Force (2011 film)

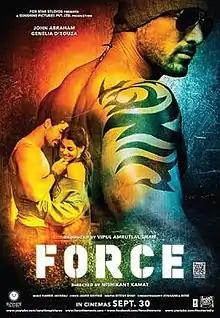
Theatrical release poster

Force is a 2011 Indian Hindi-language action thriller film directed by Nishikant Kamat, written by Ritesh Shah and produced by Vipul Amrutlal Shah. It is a remake of 2003 Tamil film "Kaakha Kaakha" (2003). The film stars John Abraham, alongside Vidyut Jammwal and Genelia D'Souza, Raj Babbar, Mukesh Rishi, Mohnish Bahl and Kamlesh Sawant. The songs were predominantly composed by Harris Jayaraj while Lalit Pandit served as a guest composer with one song. The background score was composed by Sameer Phaterpekar. The cinematography and editing were handled by Ayananka Bose and Aarif Sheikh.